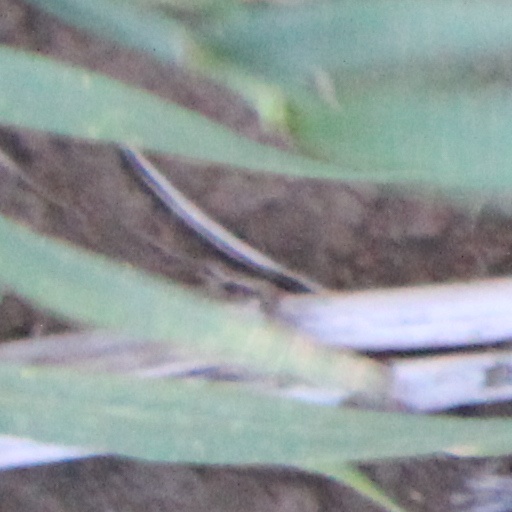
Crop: wheat